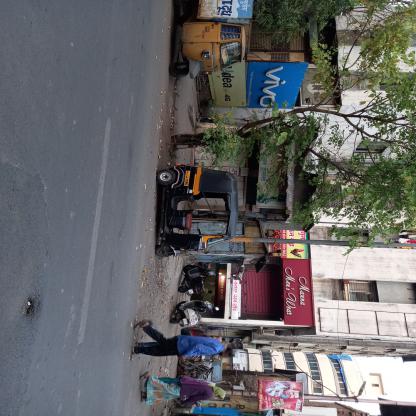
Vehicle type: Auto Rickshaws